Machhrauli

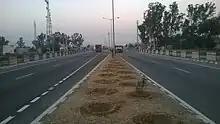
National Highway 71 in Machhrauli

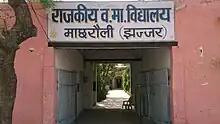
govt. sr. sec. school machhrauli

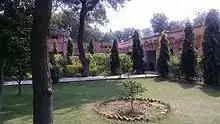
Courtyard of the School

The village has a government senior secondary school with almost 600 Students. The school has a playground and basketball court. The school is affiliated to Haryana Board of School Education Bhiwani. Students can complete their 12th grade level education in Science, Arts and Commerce.